White House basement

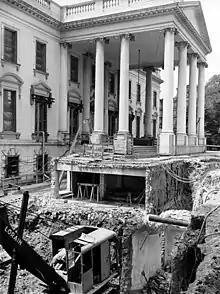
Digging the basement under North Portico in 1950 during White House Truman reconstruction.

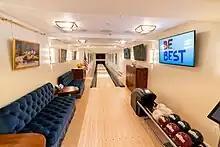
The White House bowling alley in 2019, displaying the logo of Melania Trump's Be Best campaign

The basement of the White House, the Washington, D.C., residence and workplace of the president of the United States, is located under the North Portico and includes the White House carpenters' shop, engineers' shop, bowling alley, flower shop, and dentist office, among other areas.